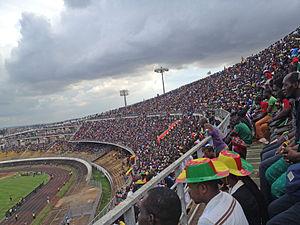
Le Stade Ahmadou Ahidjo à Yaoundé en 2014 lors d'un match entre les équipes nationales du Cameroun et de Sierra Leone (match de qualification pour la CAN 2015). Lëtzebuergesch: Den Ahmadou-Ahidjo-Stadion zu Yaoundé 2014 während engem Match tëscht den Nationalequippe vum Kamerun an dem Sierra Leone (Qualifikatiounsspill fir d'CAN 2015).
Le sport au Cameroun est connu à l’international, notamment avec son équipe de football des Lions indomptables et avec ses joueurs internationaux évoluant dans des clubs mythiques.